Los Angeles Zoo

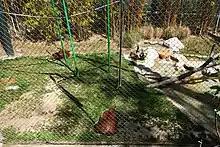
Three Bornean orangutans rest amongst bamboo sway poles and a creek.

Red Ape Rain Forest, a recreation of a Southeast Asian jungle, opened in 2000 and houses Bornean orangutans. The mesh enclosure, which has openings for the guest path to go through, is shaped like a horizontal donut and back-dropped by hibiscus, bamboo, and rubber trees. The apes can climb on artificial sway poles, branches, and vines placed throughout the exhibit or wade in a shallow stream. Visitors enter the exhibit through an Indonesian pagoda, continue over the stream on a deck bridge, and arrive at a small pavilion with a glass viewing window. The path next leads to a large central deck where guests can view the entirety of the surrounding exhibit. Afterwards, guests proceed to an interpretive area with traditional Indonesian folklore and exit the exhibit area through another pagoda.